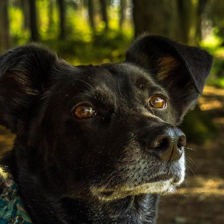
Label: animals